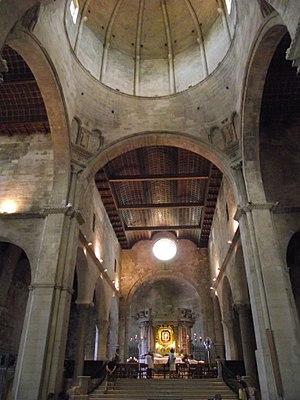
Ancône, Cathédrale de St-Cyriaque, X-XII siècle